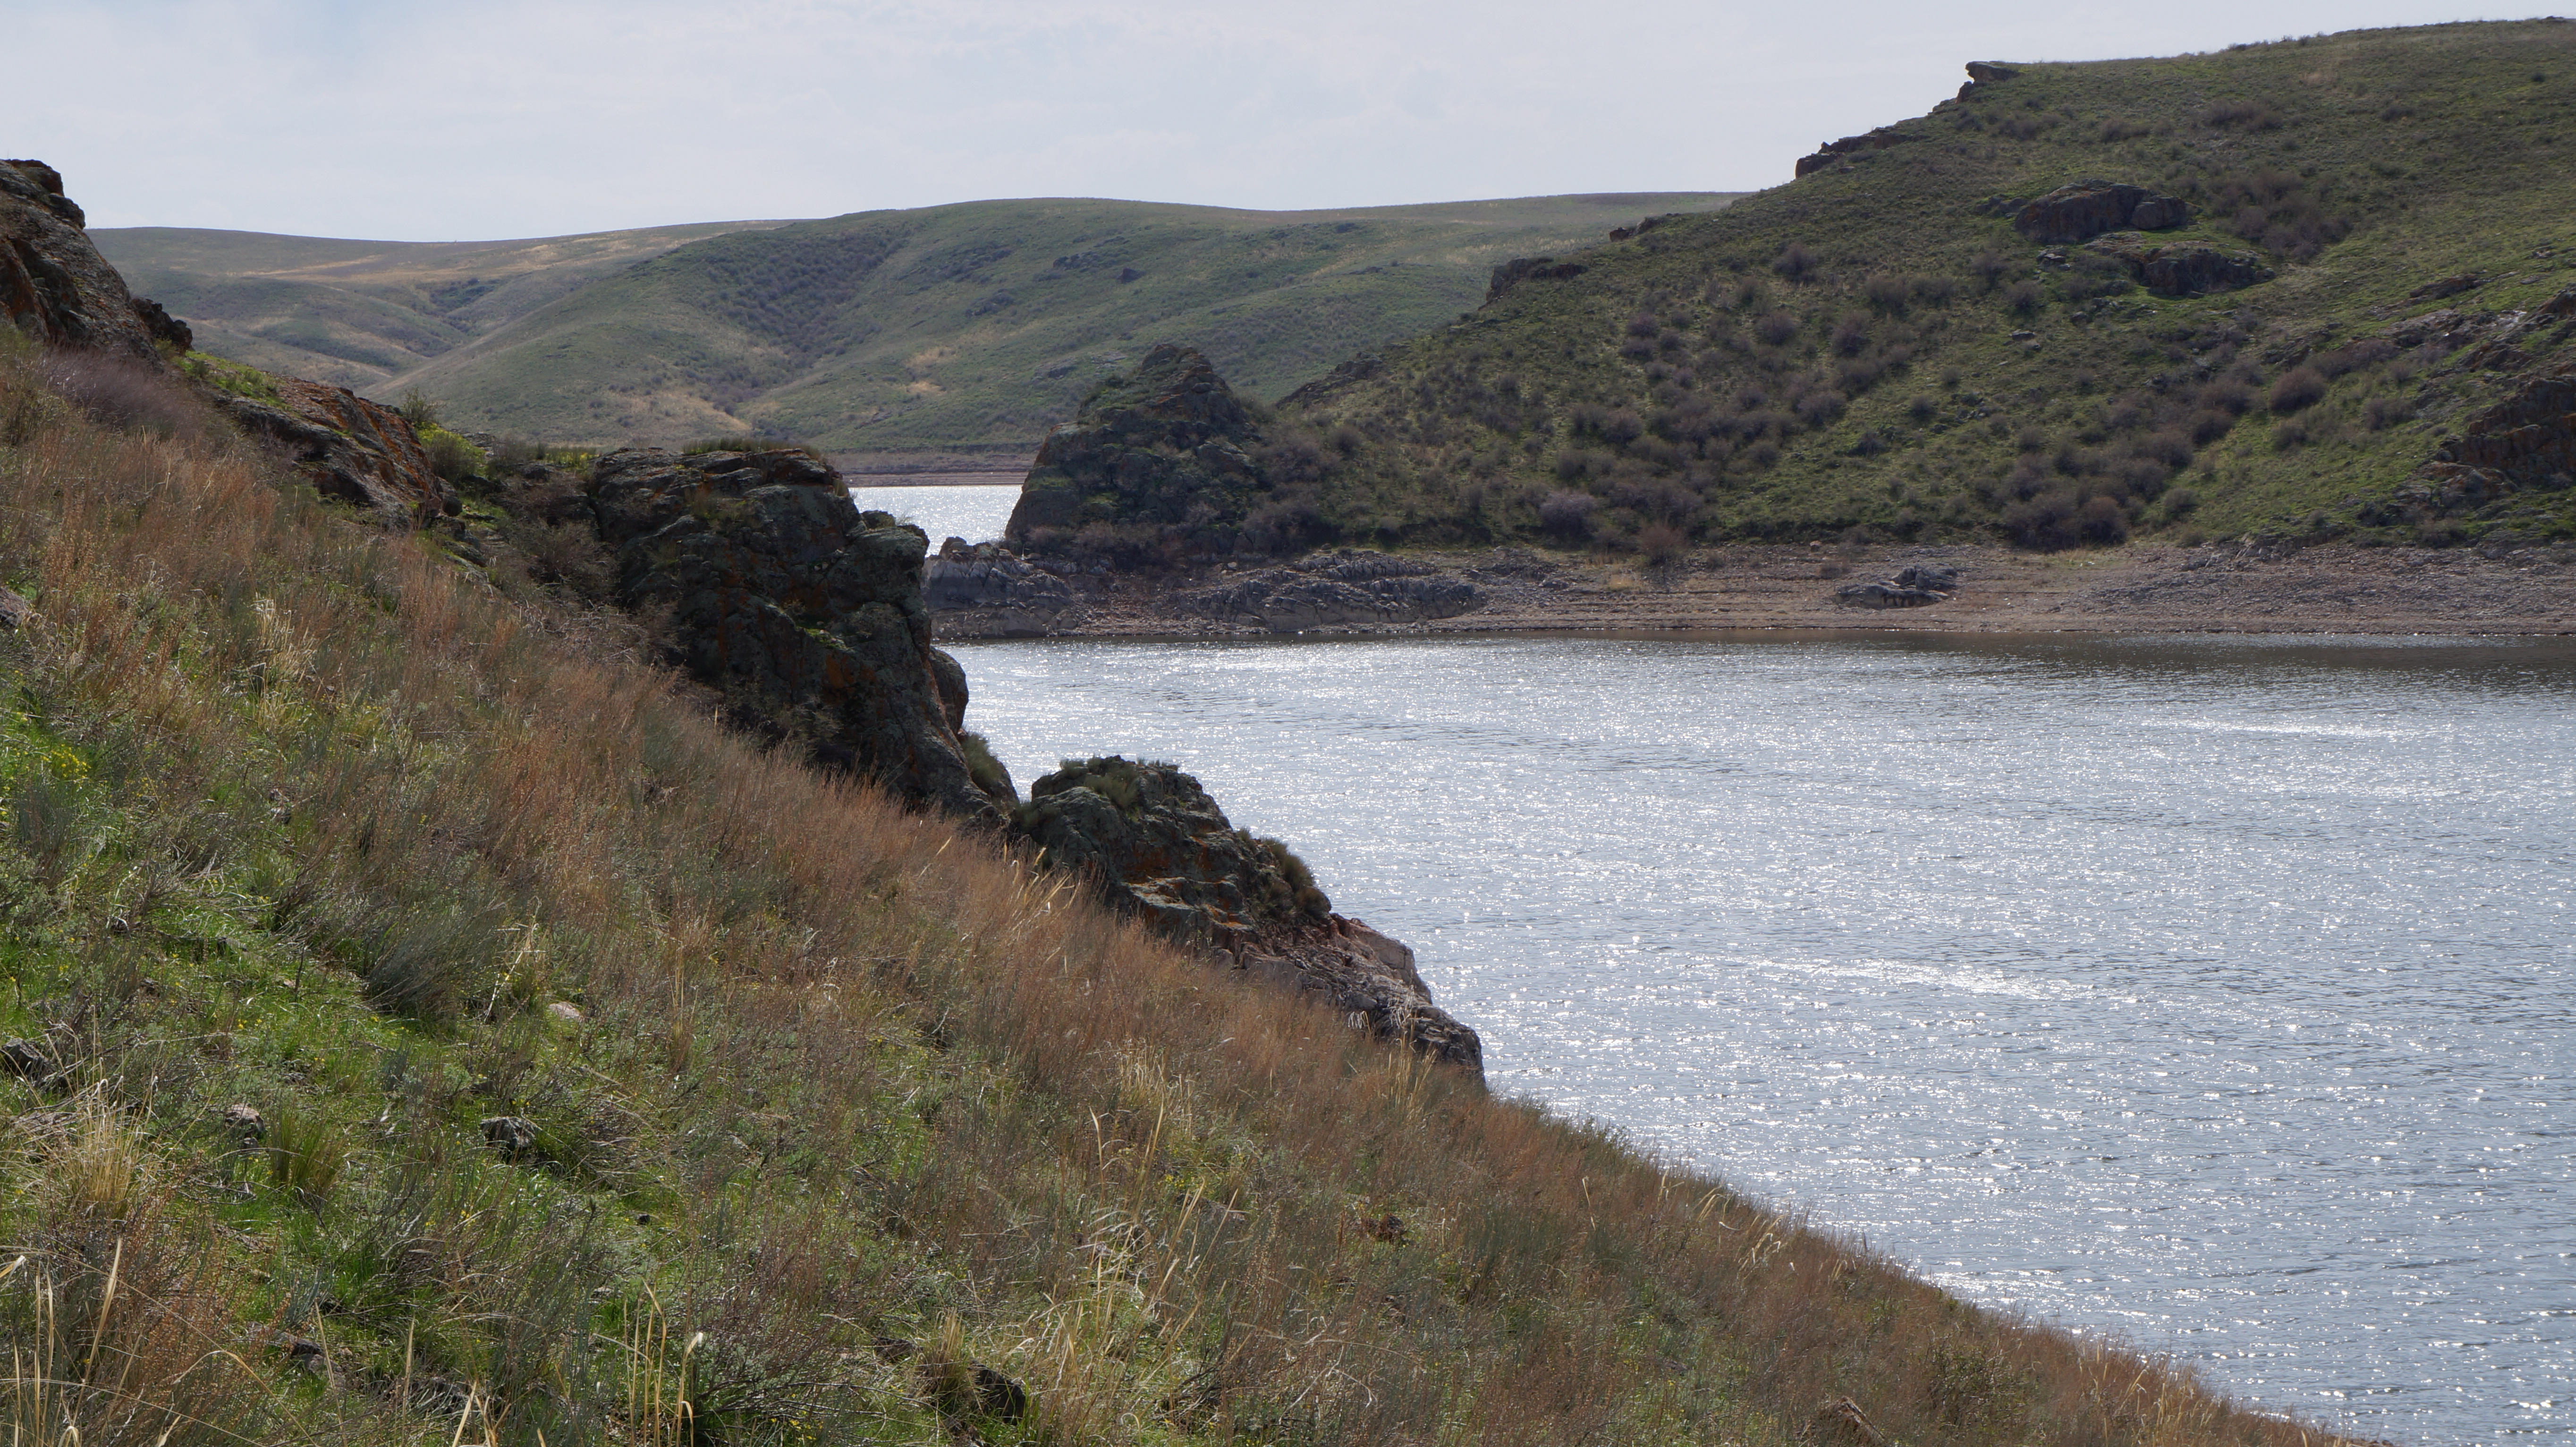
hills, lake, rocks, nature, cliff, edge, grass, dry, body of water, highland, headland, coast, Raised beach, coastal and oceanic landforms, loch, bay, promontory, shore, fell, sea, terrain, klippe, reservoir, hill, cove, geological phenomenon, bank, landscape, cape, inlet, rock